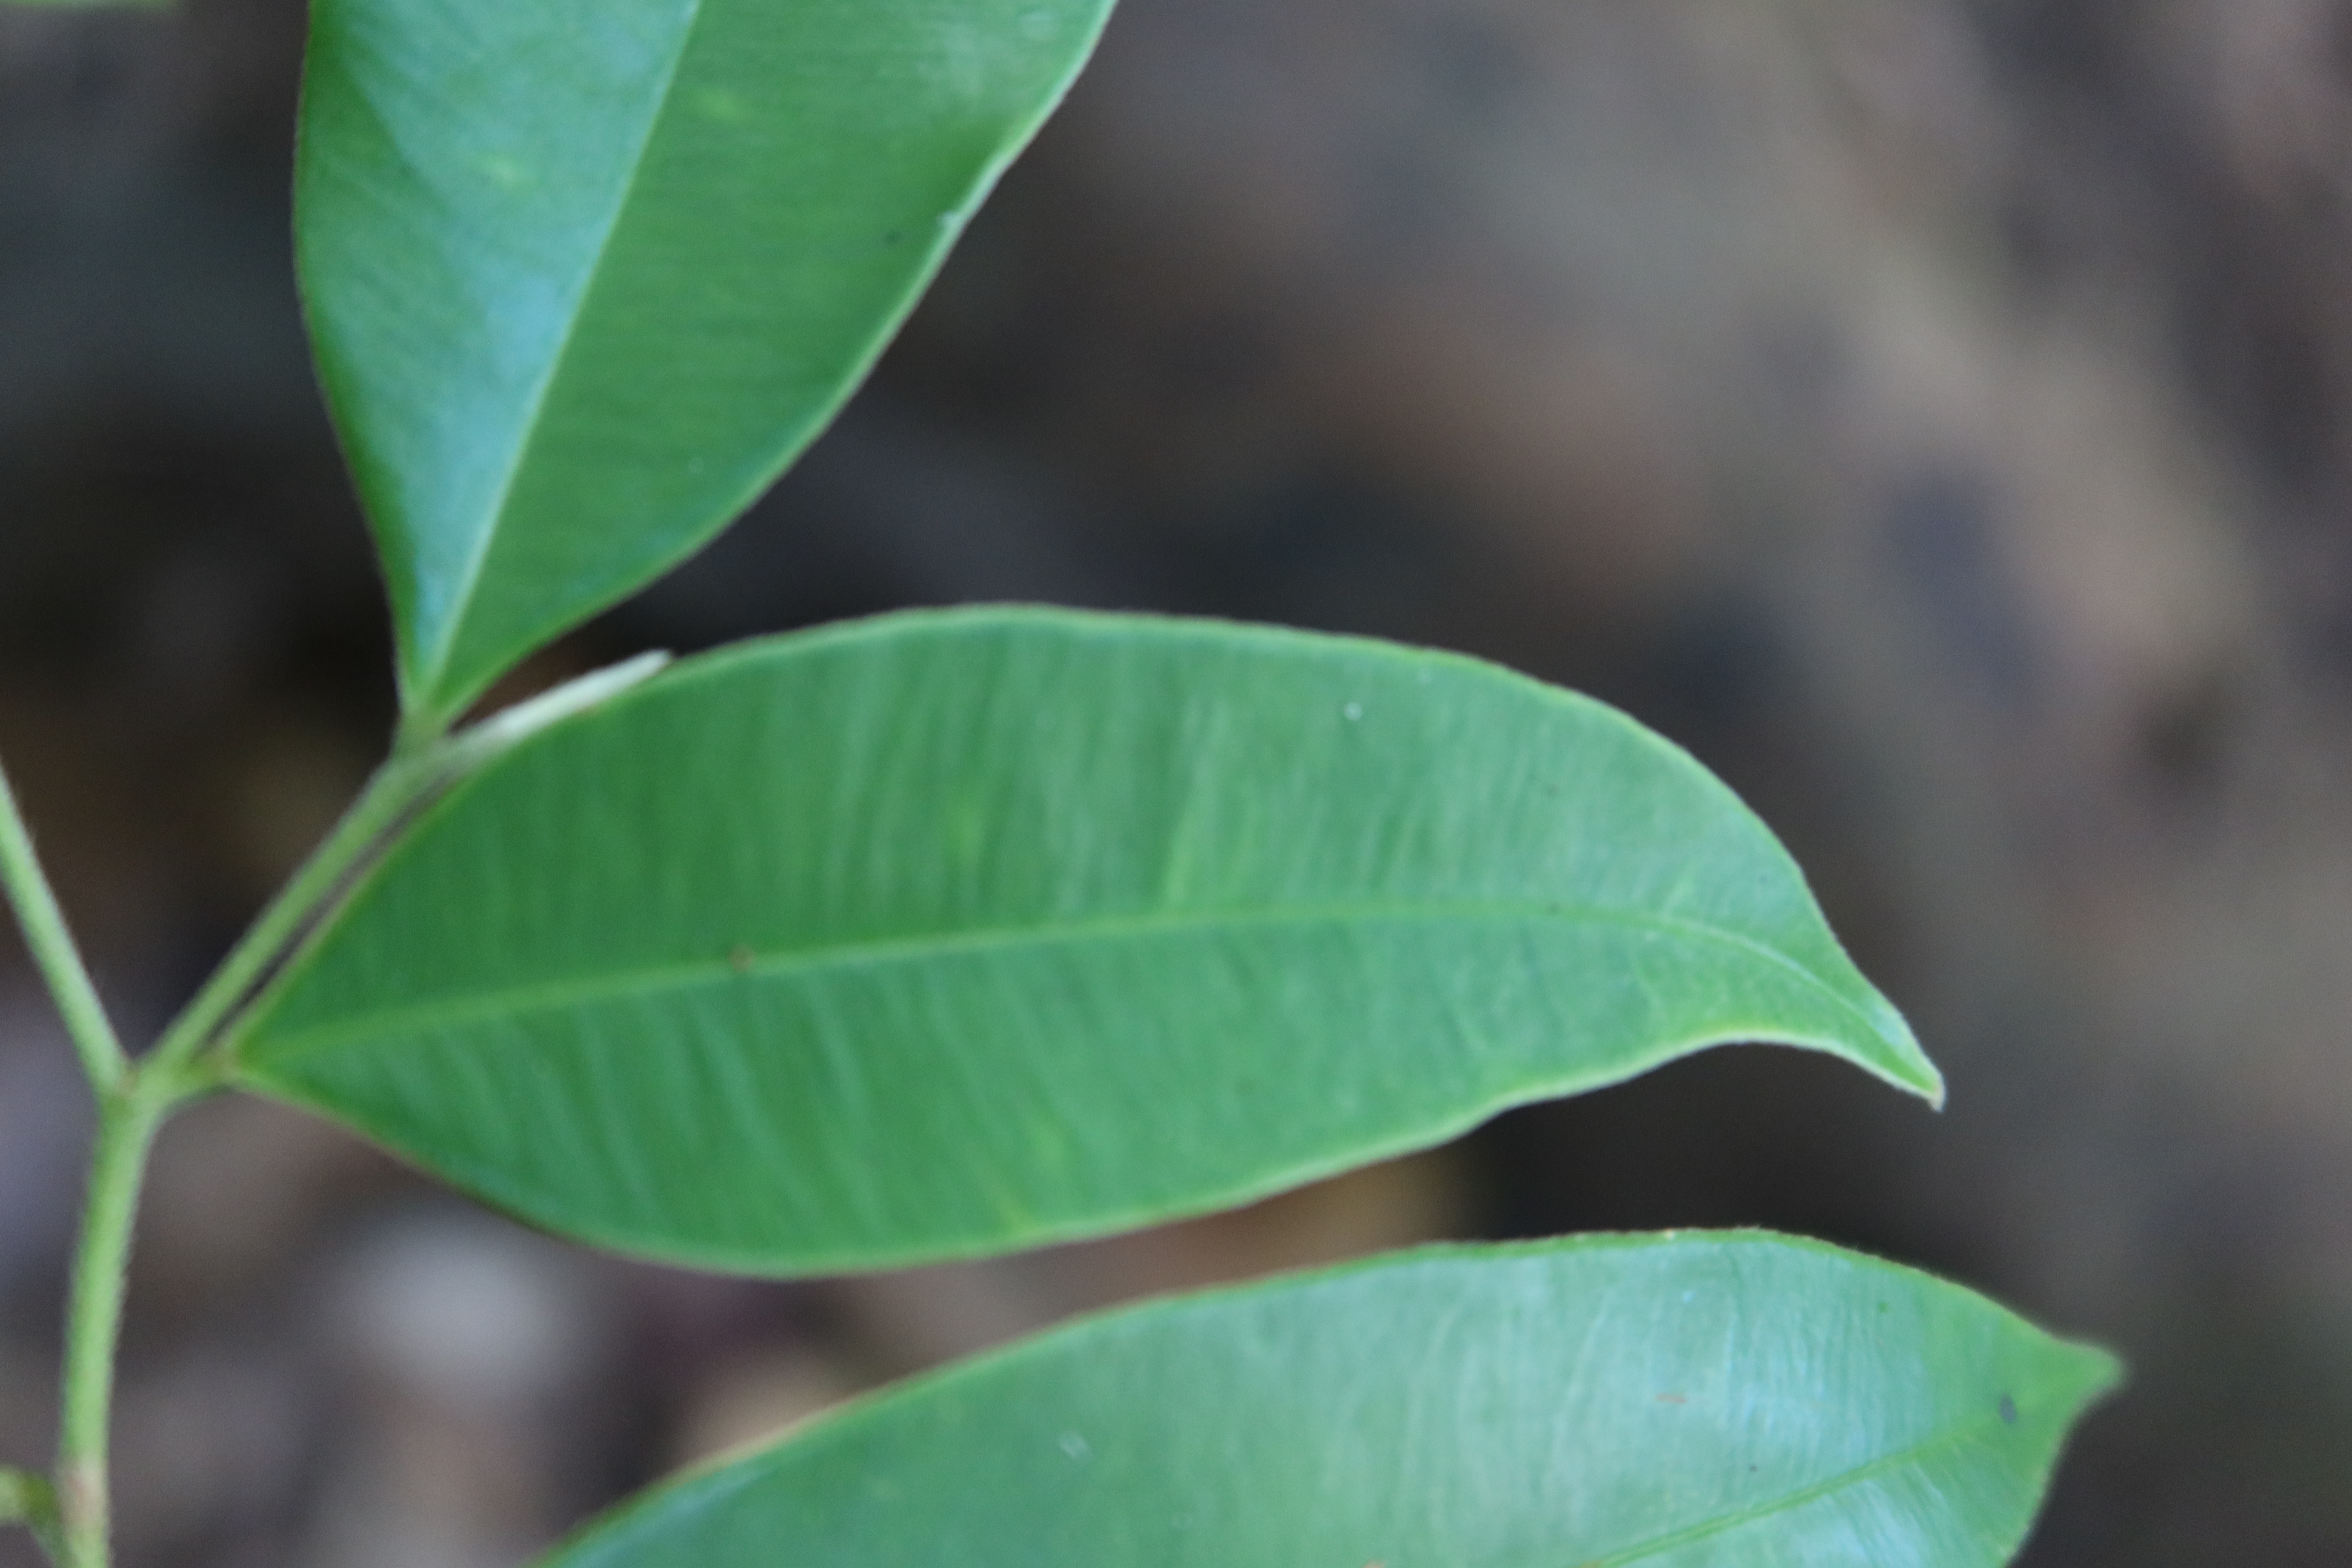
Label: Healthy